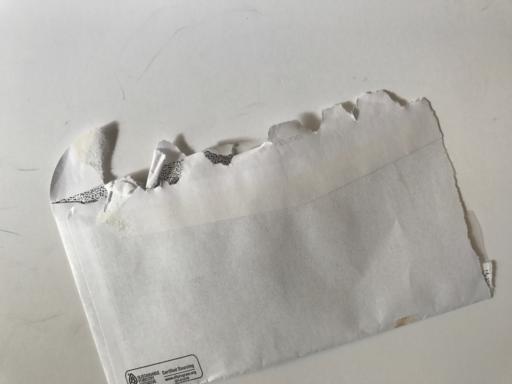
Waste category: paper